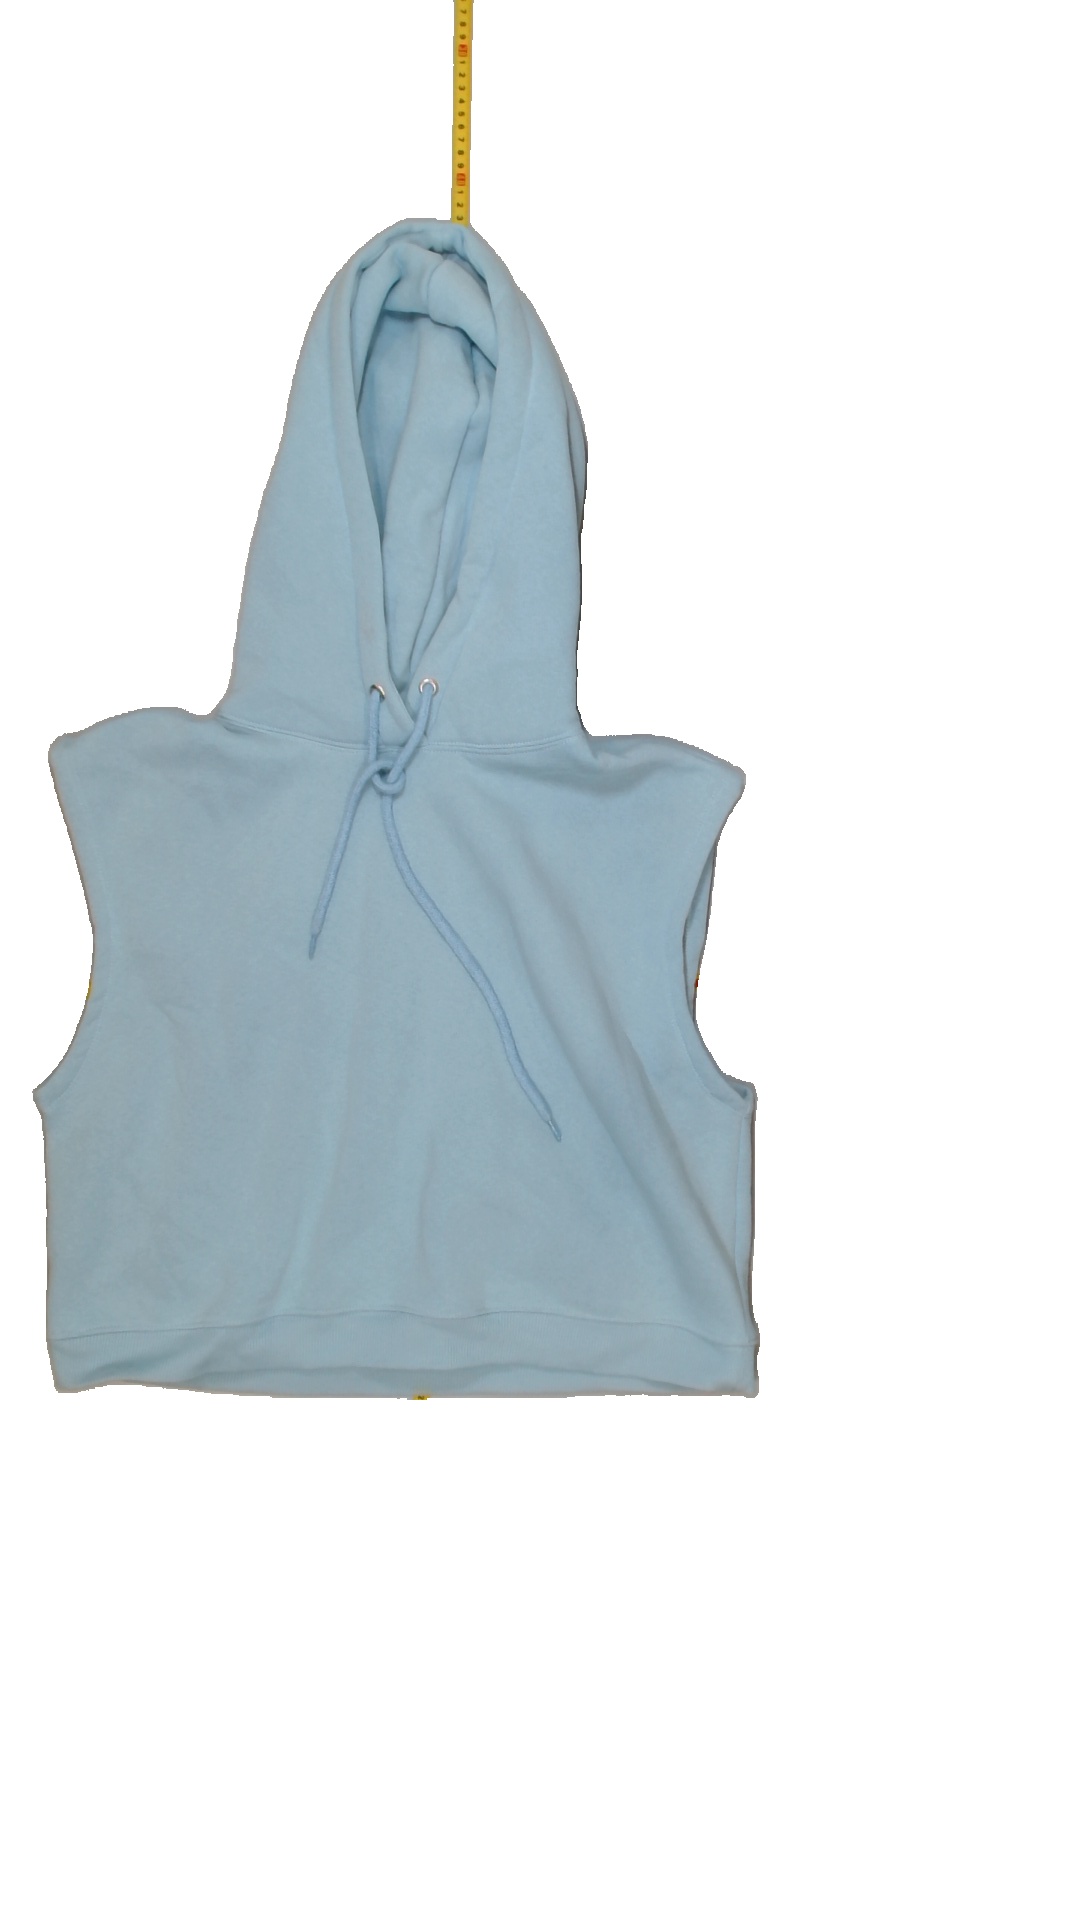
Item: Top (Ladies)
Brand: Lager 157
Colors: Blue
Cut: Regular
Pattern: Plain
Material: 75% Cotton 25% Poly
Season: All
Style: No trend
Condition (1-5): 4
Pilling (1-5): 5
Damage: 0
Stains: Yes
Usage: Export
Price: <50